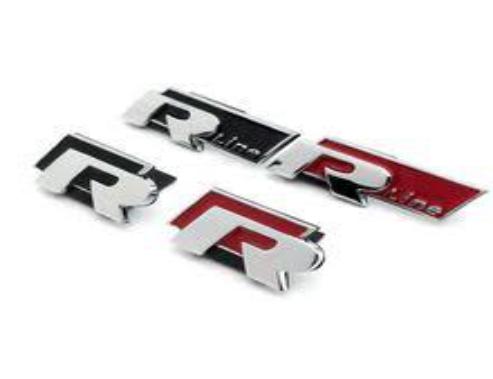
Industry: Transportation